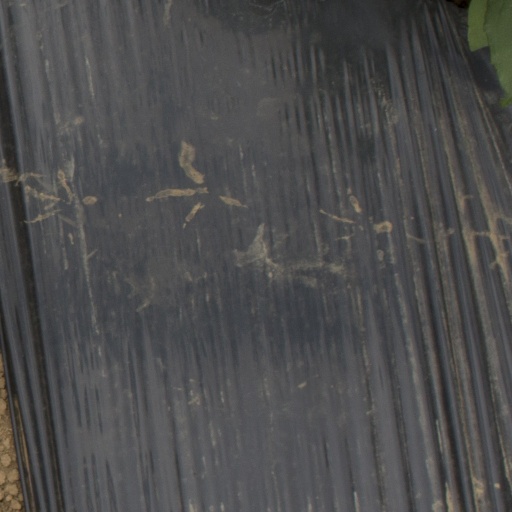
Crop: Jerusalem artichoke